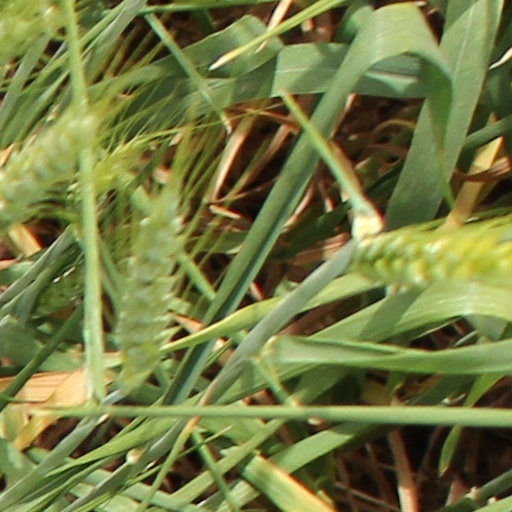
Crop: wheat